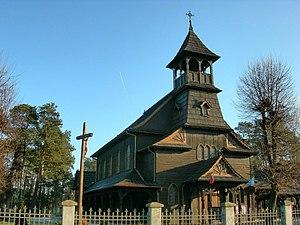
Jedlnia-Letnisko est un village polonais de la gmina de Jedlnia-Letnisko dans la powiat de Radom de la voïvodie de Mazovie dans le centre-est de la Pologne.